Chapters from My Autobiography

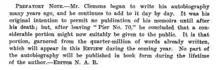

Chapters from My Autobiography are 25 pieces of autobiographical work published by American author Mark Twain in the "North American Review" between September 1906 and December 1907. Rather than following the standard form of an autobiography, they comprise a rambling collection of anecdotes and ruminations. Much of the text was dictated.